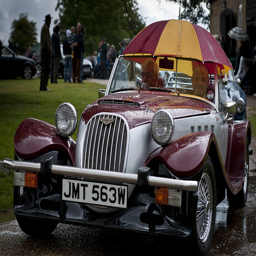
A custome made car driving on the road in the rain.
Two men in a classic style car with an umbrella
men in red car with an umbrella instead of a roof
Two men who are sitting in a classic car.
A old fashion car is being displayed outside.